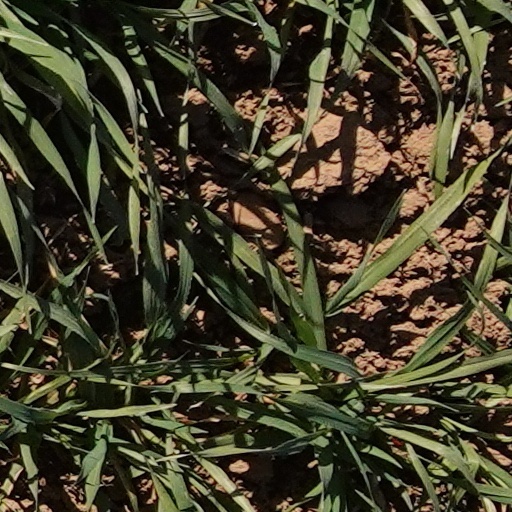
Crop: wheat